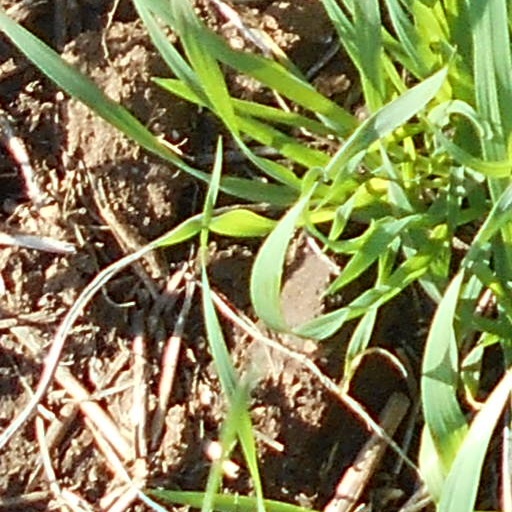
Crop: wheat